Question: What color is the Hall's sign in the background to the right?
Tambaya: Menene launin alamar ɗakin taro a cikin bayan hoton zuwa dama?
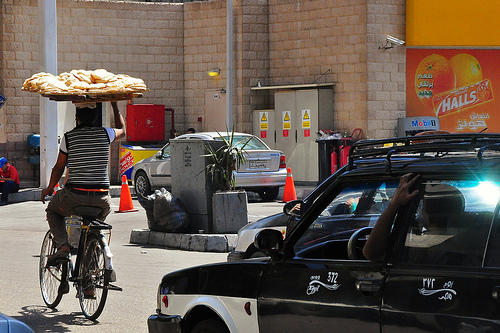
Answer: Orange.
Amsa: Ruwan lemo.